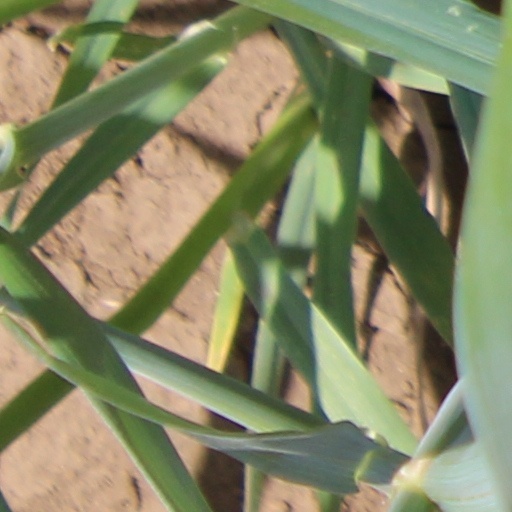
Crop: wheat